Sam Querrey

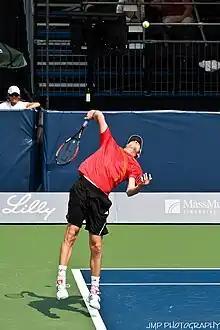
Querrey in Indianapolis

Querrey defeated No. 1 seeded Tommy Haas to advance to the final of the LA Tennis Open. He defeated qualifier Carsten Ball in the final for his only title of the year. Querrey next played at the ATP Tour 500 event in Washington, where he lost to top seed Andy Roddick, in the round of 16. He also played at the Cincinnati Masters losing in the third round to Lleyton Hewitt. By reaching the quarterfinals in New Haven, he won the 2009 US Open Series, qualifying for the accompanying bonus following the 2009 US Open. Querrey reached the final in New Haven, before losing to Fernando Verdasco. In the 2009 US Open, Querrey lost in the third round to Robin Söderling in four sets.